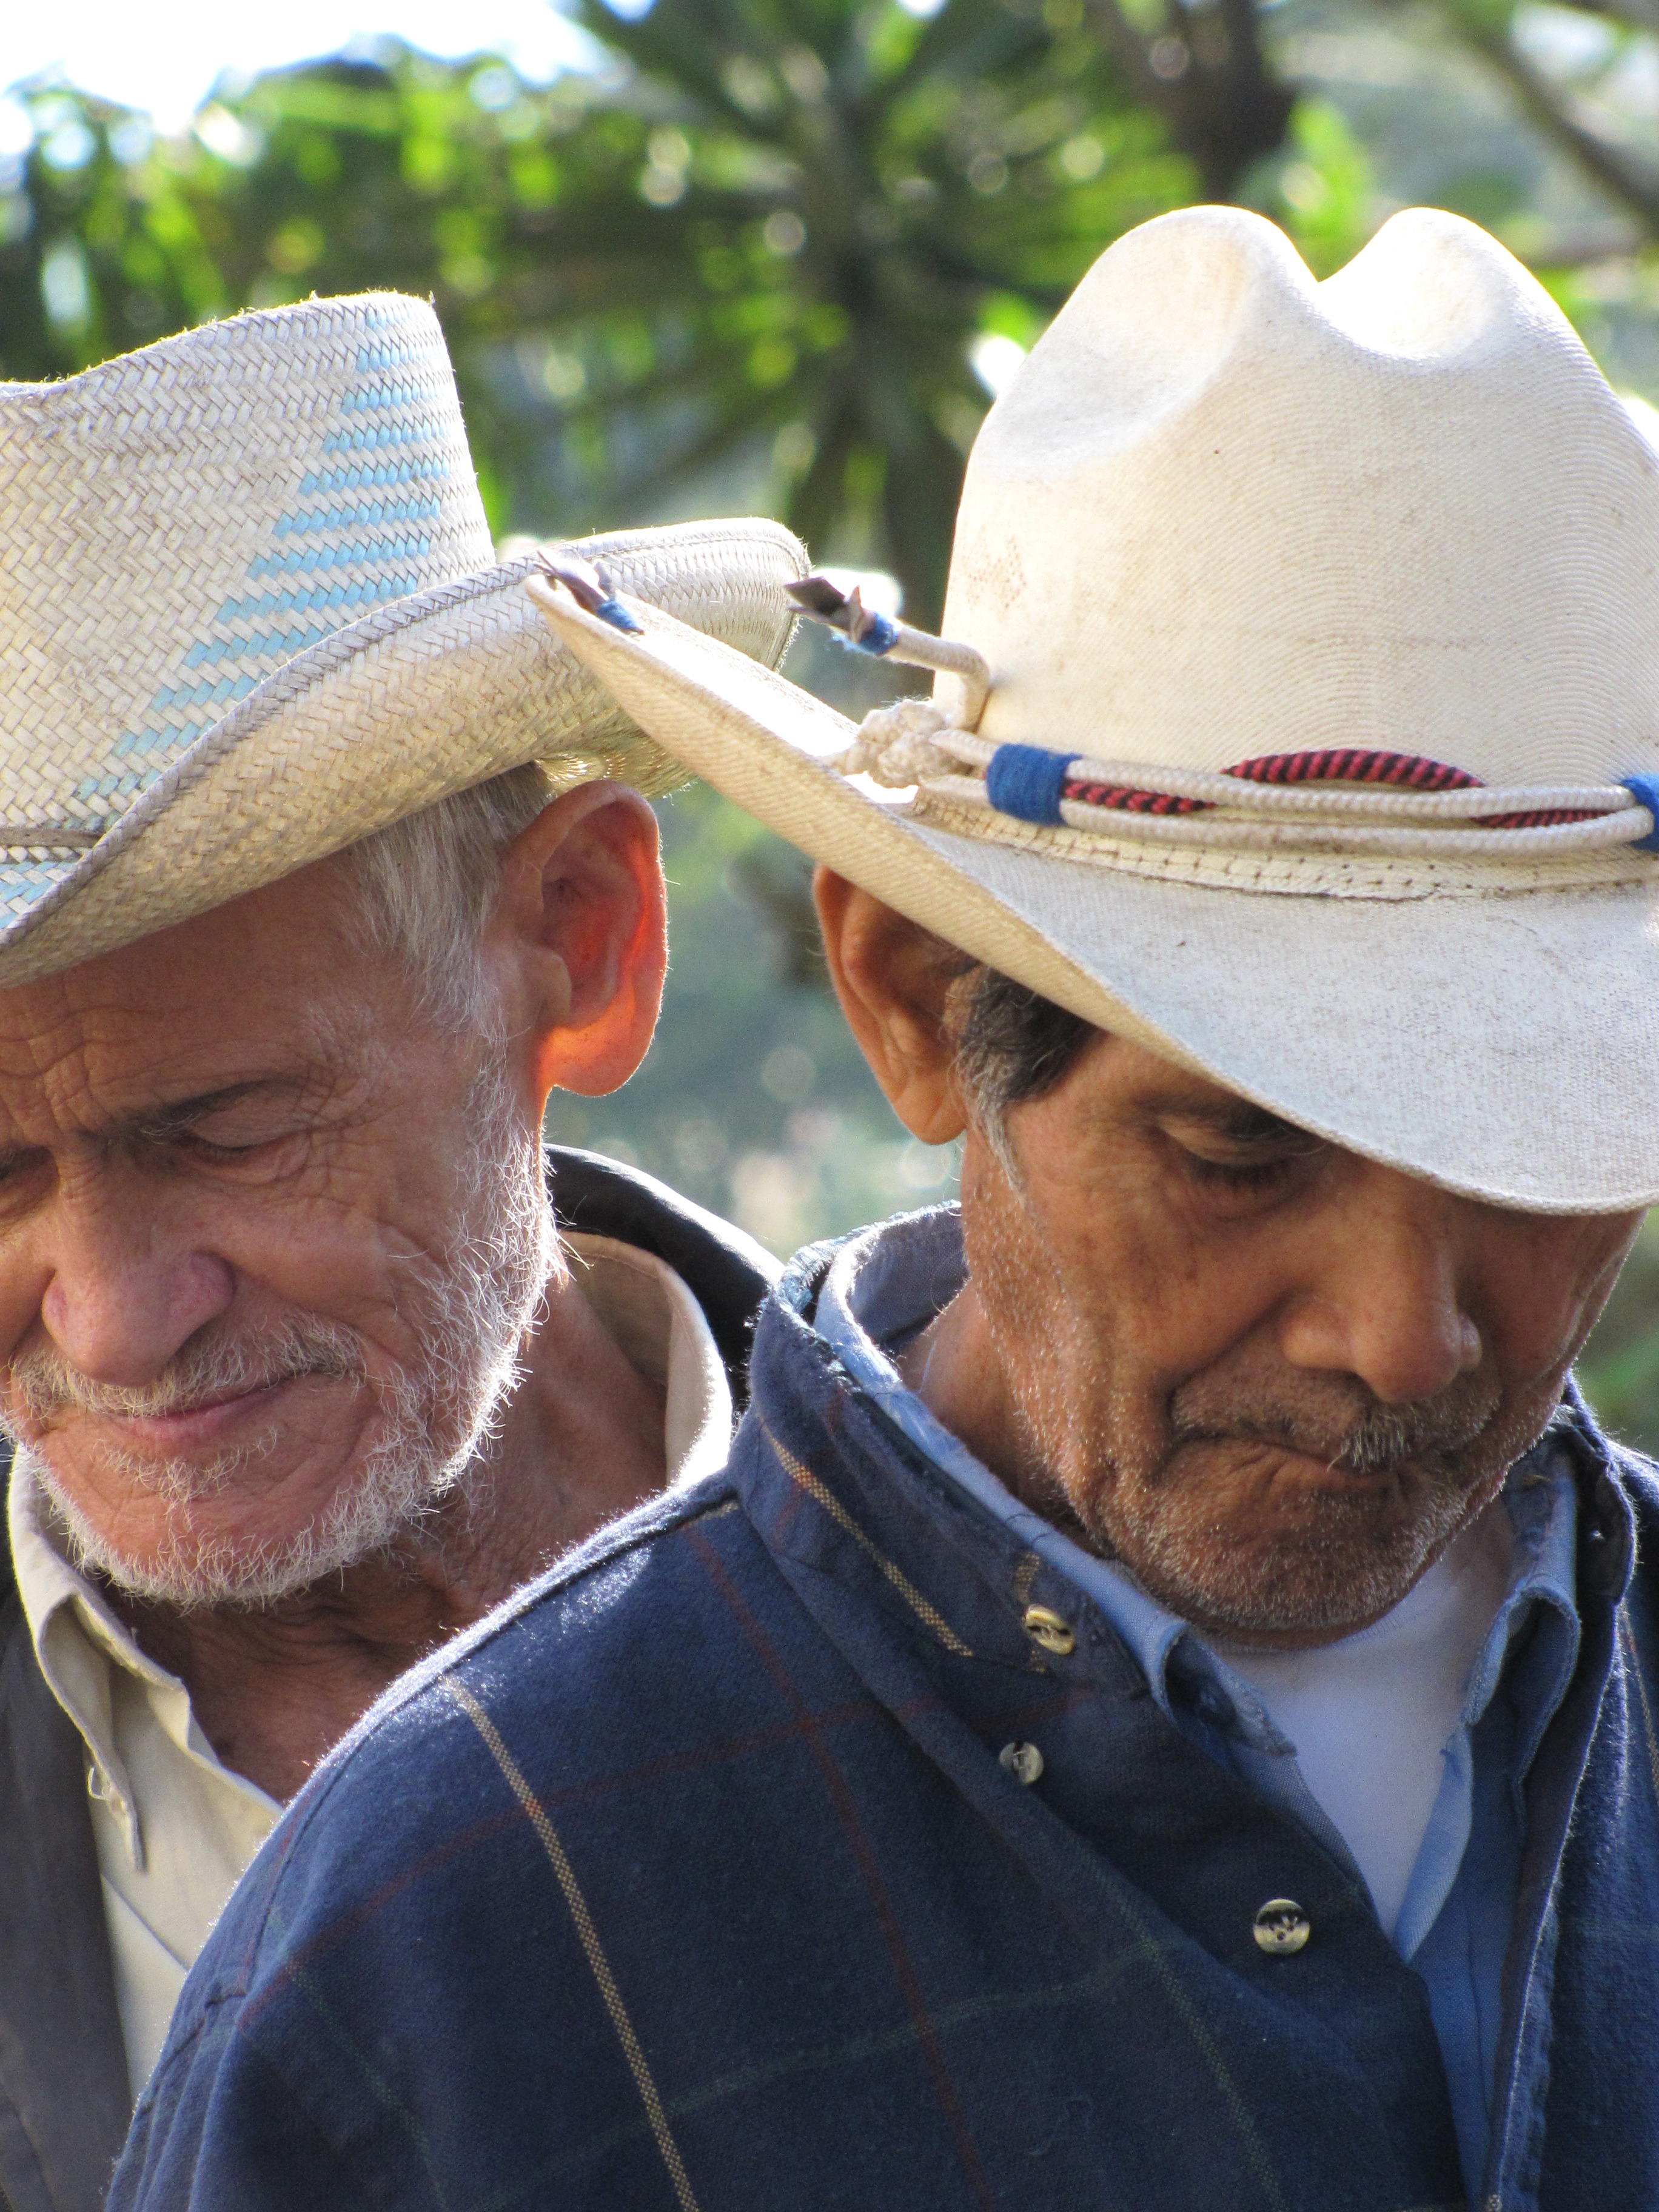
man, person, people, old, male, hat, clothing, men, cowboys, cowboy, western, elderly, hats, honduras